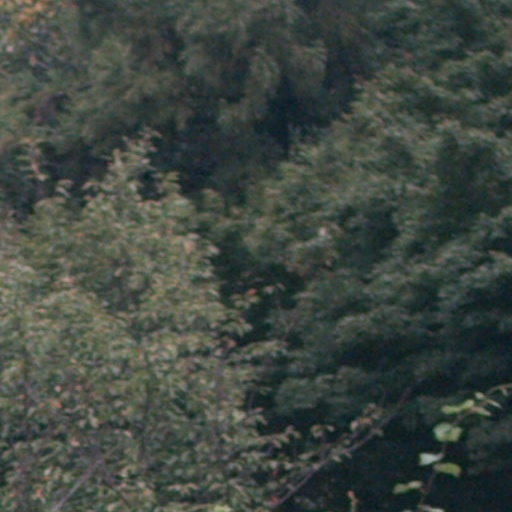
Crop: cassava